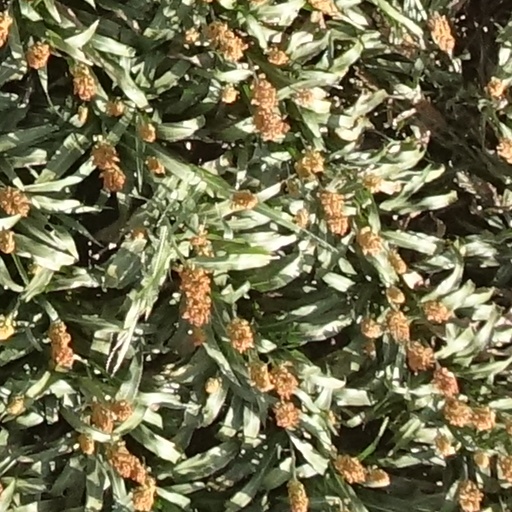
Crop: sorghum